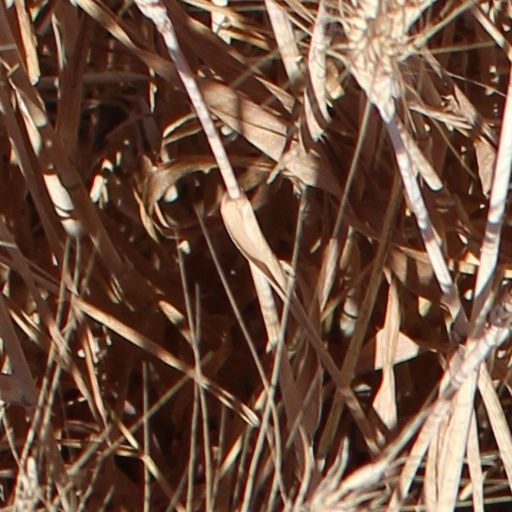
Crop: wheat